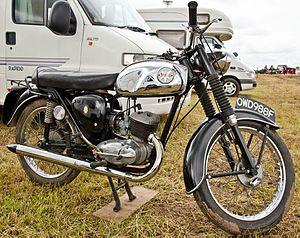
La BSA Bantam est une moto deux temps à boite de vitesses séparée qui était fabriquée par la Birmingham Small Arms Company à partir de 1948 et ce jusqu'en 1971. Les chiffres exacts de production ne sont pas véritablement connus mais sont estimés à plus de 250.000 exemplaires. Certaines estimations évoque un chiffre plus près d'un demi-million d'exemplaires.